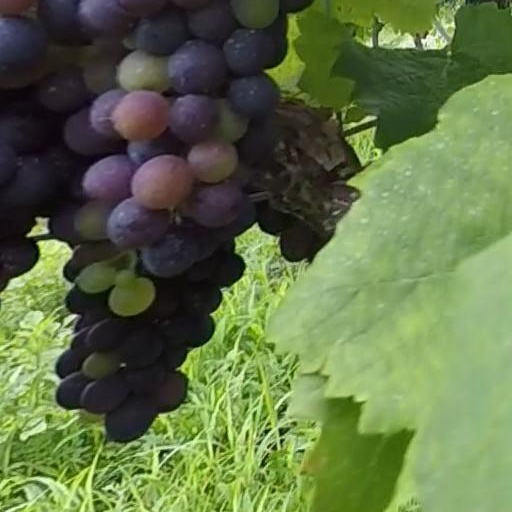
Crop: grape